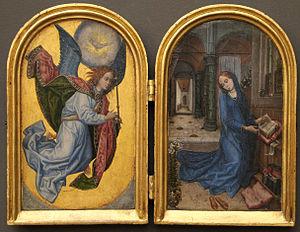
Le Maître de 1499, ou Maître brugeois de 1499, ou encore pseudo-Perréal est un peintre anonyme de l'école des Primitifs flamands actif au tournant des XVᵉ siècle et XVIᵉ siècle entre Bruges et Gand. Il doit son nom de convention à la date de 1499 inscrite sur l'aile d'une des œuvres qui lui est attribuée.